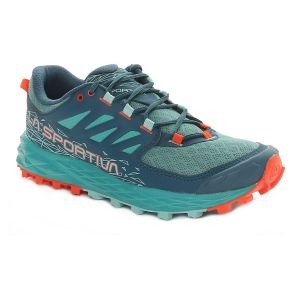
La Sportiva Lycan II Donna Verde Acqua   Sconto 20%
Prezzo: 116,00 €